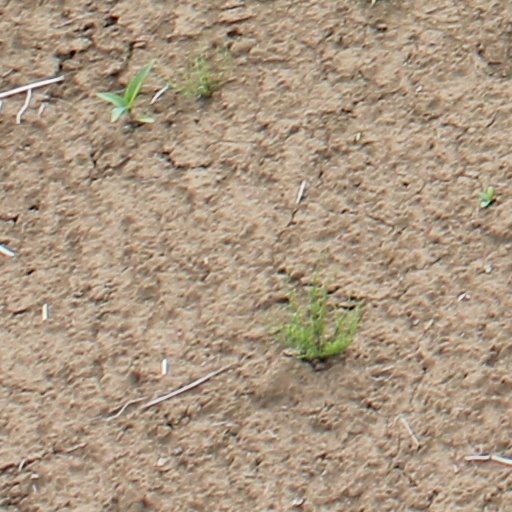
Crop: wheat